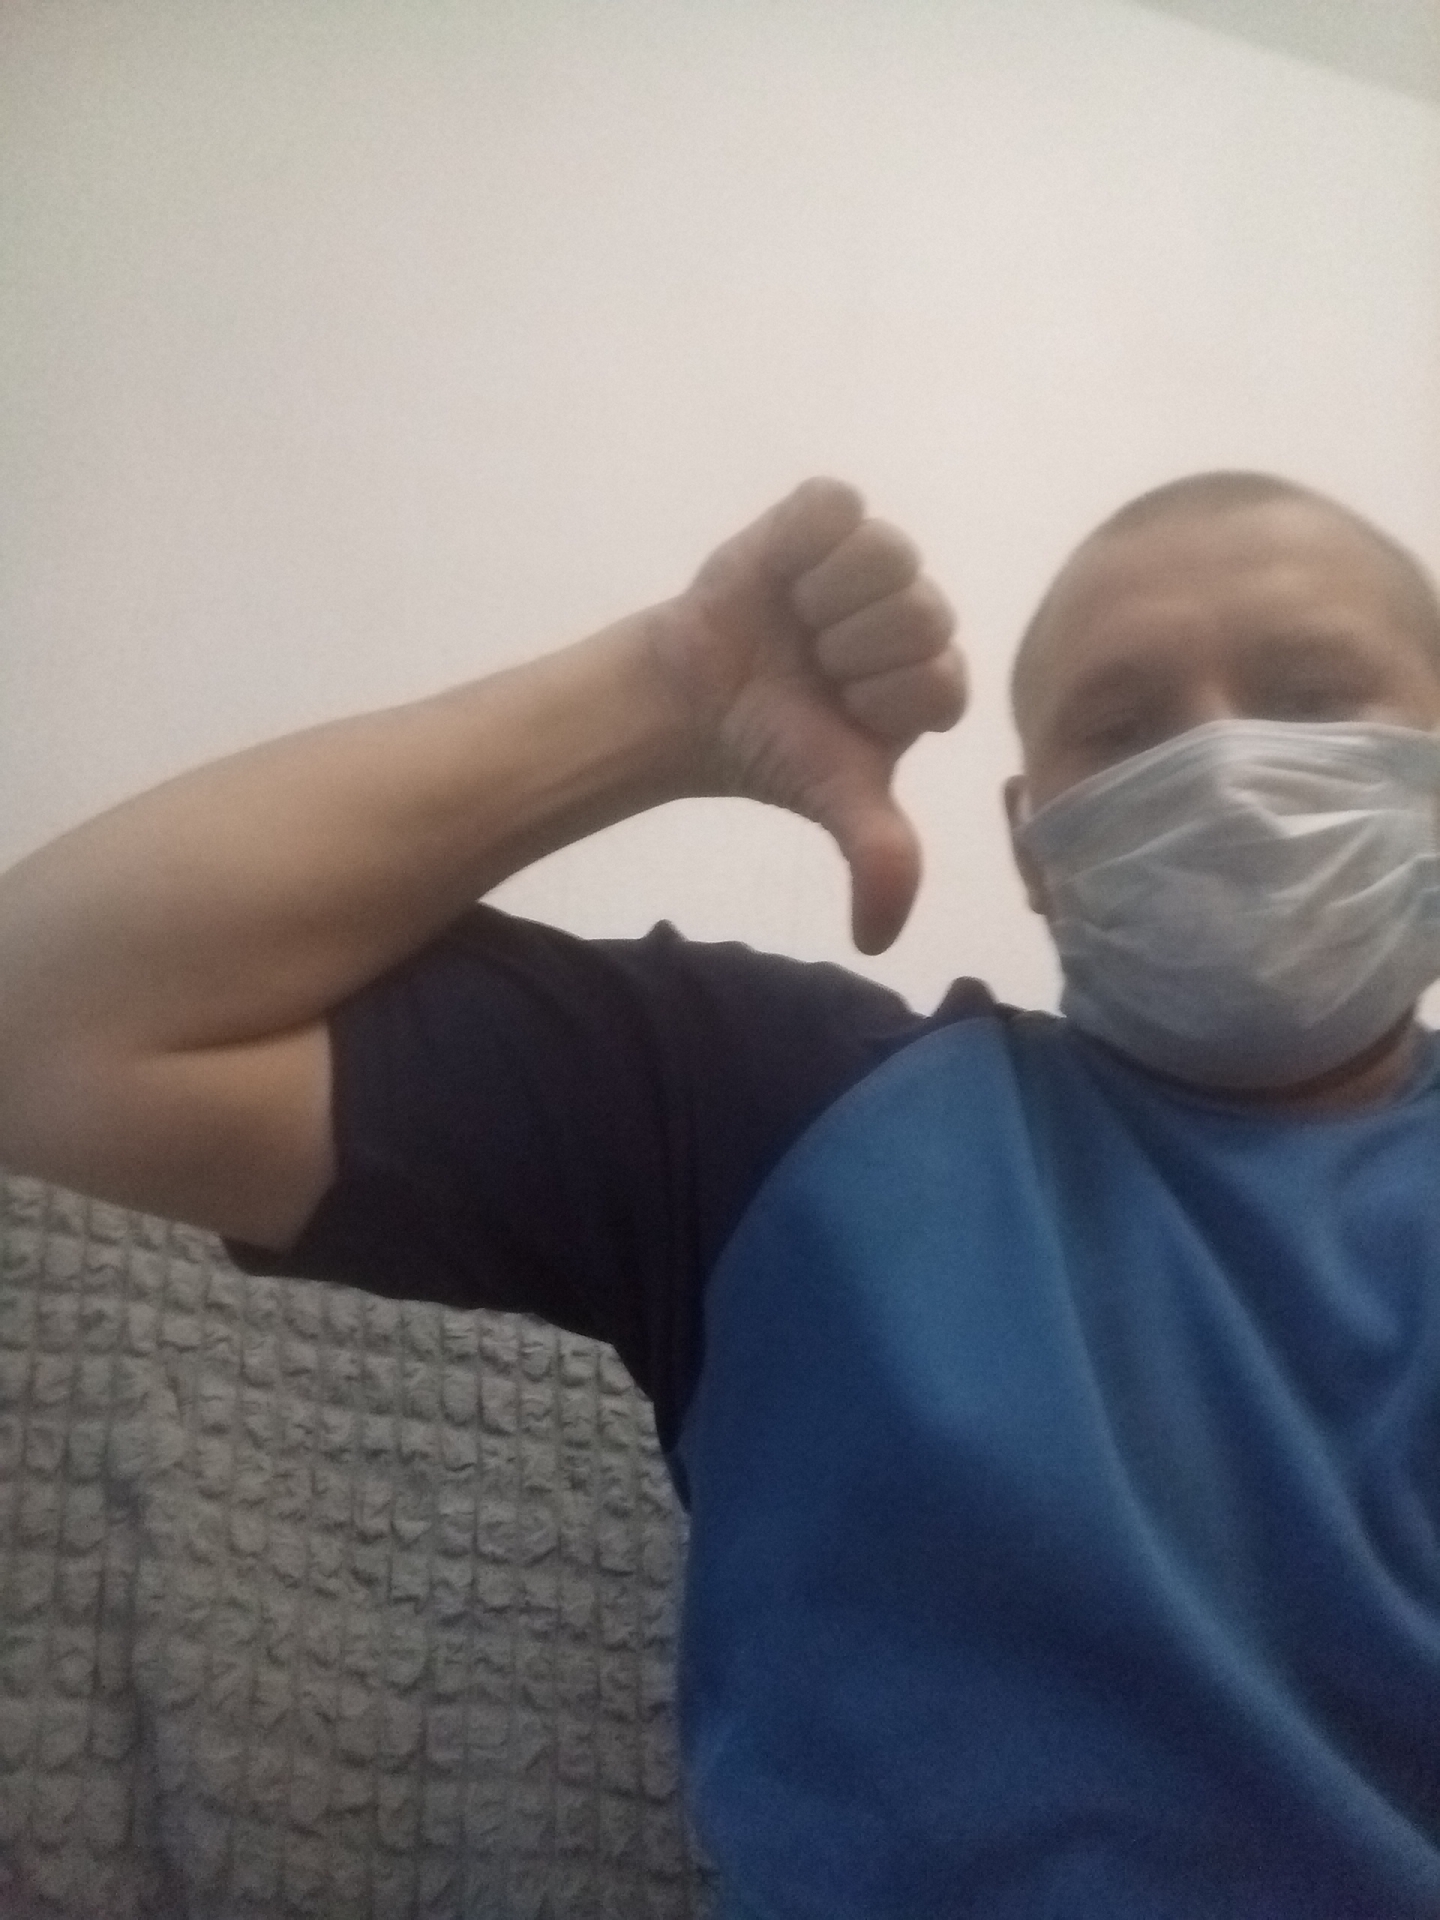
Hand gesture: dislike